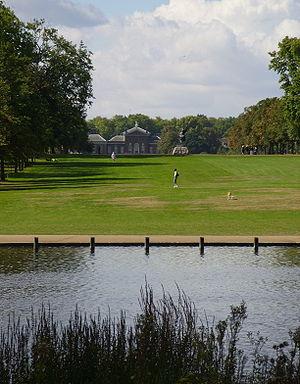
La Serpentine est un lac artificiel couvrant 11 hectares situé à Hyde Park à Londres en Angleterre. Au sens strict le nom « Serpentine » désigne uniquement la partie située à l'est du Pont de la Serpentine qui sépare Hyde Park et les Jardins de Kensington, tandis que la moitié longue et étroite qui s'étend à l'ouest du pont est nommée Long Water.